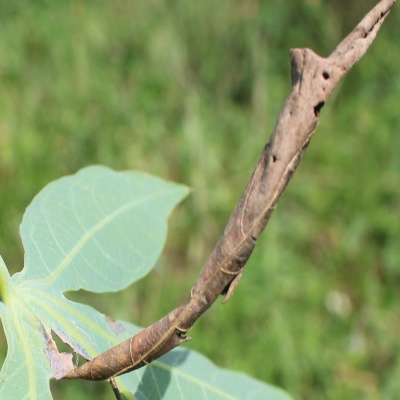
Crop: Cassava
Condition: bacterial blight